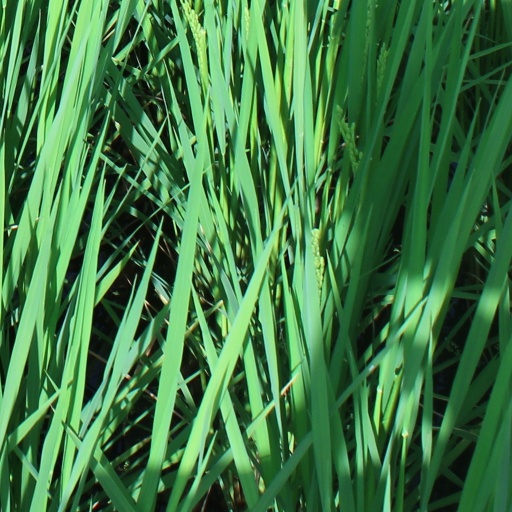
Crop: rice